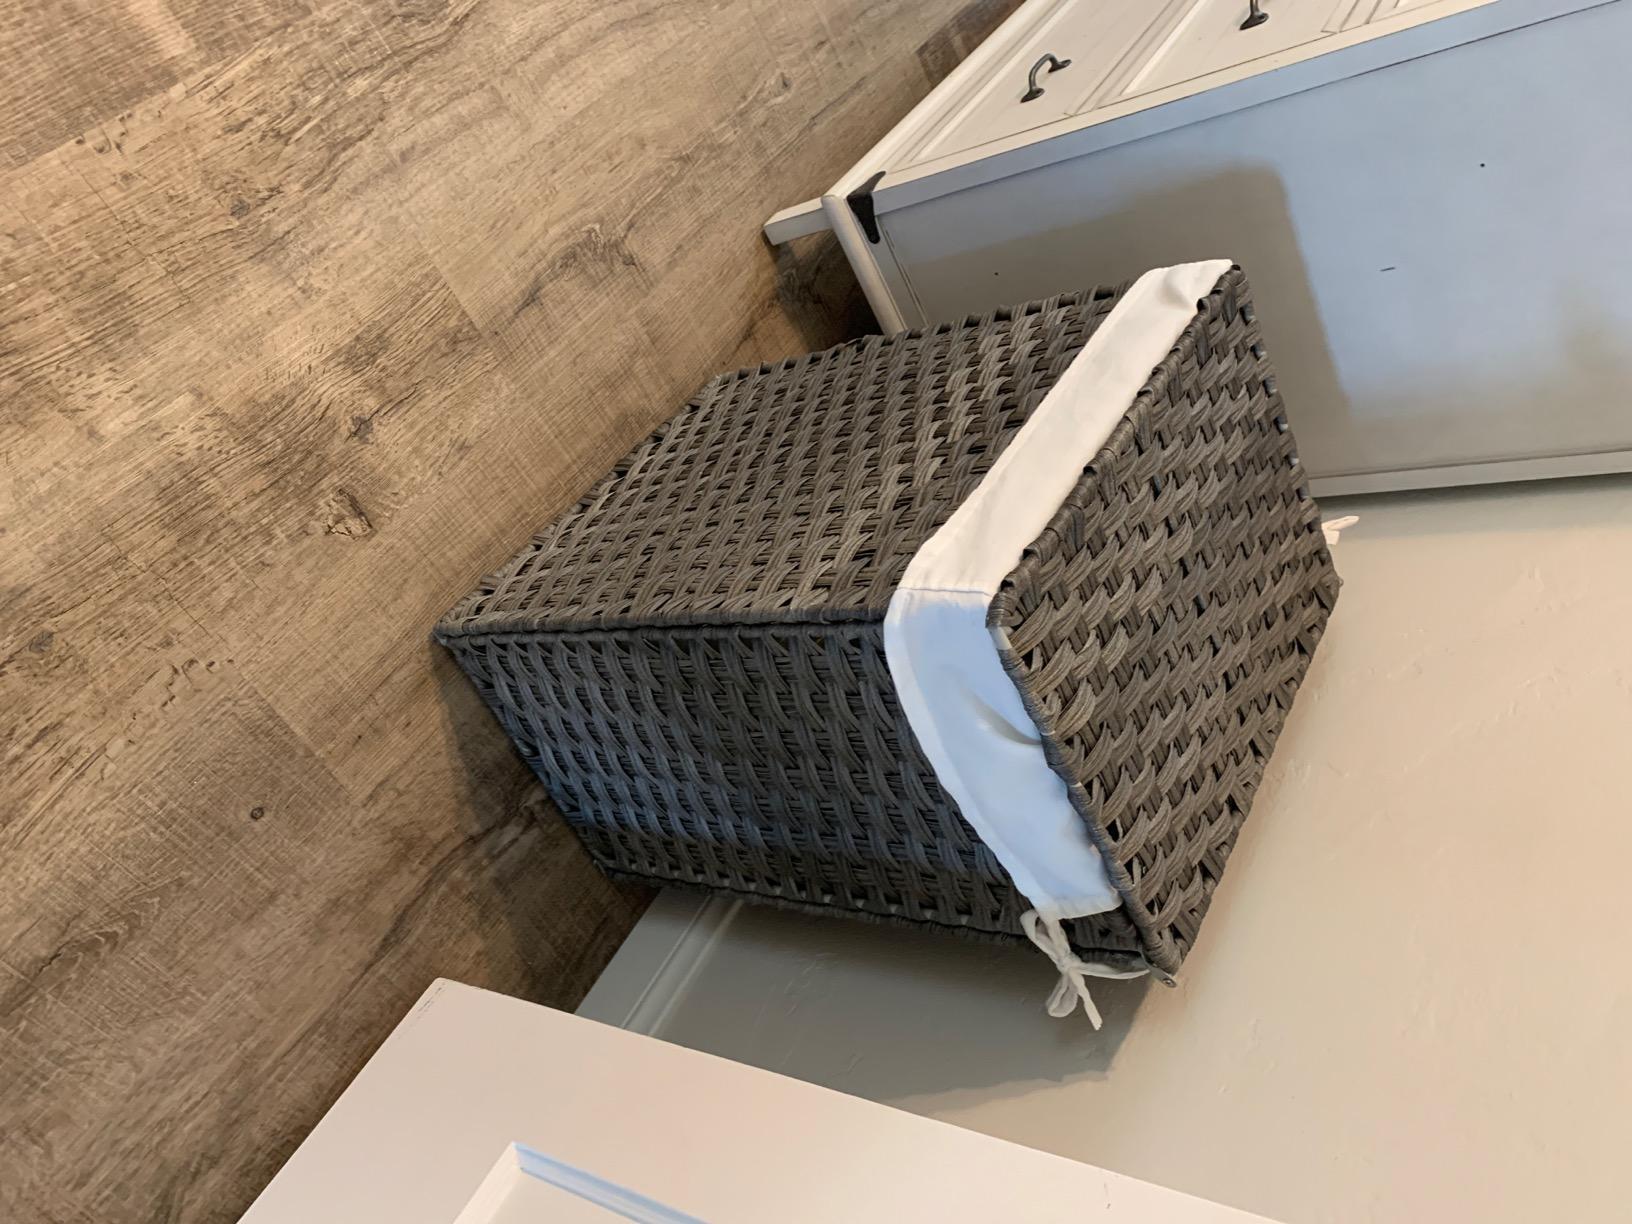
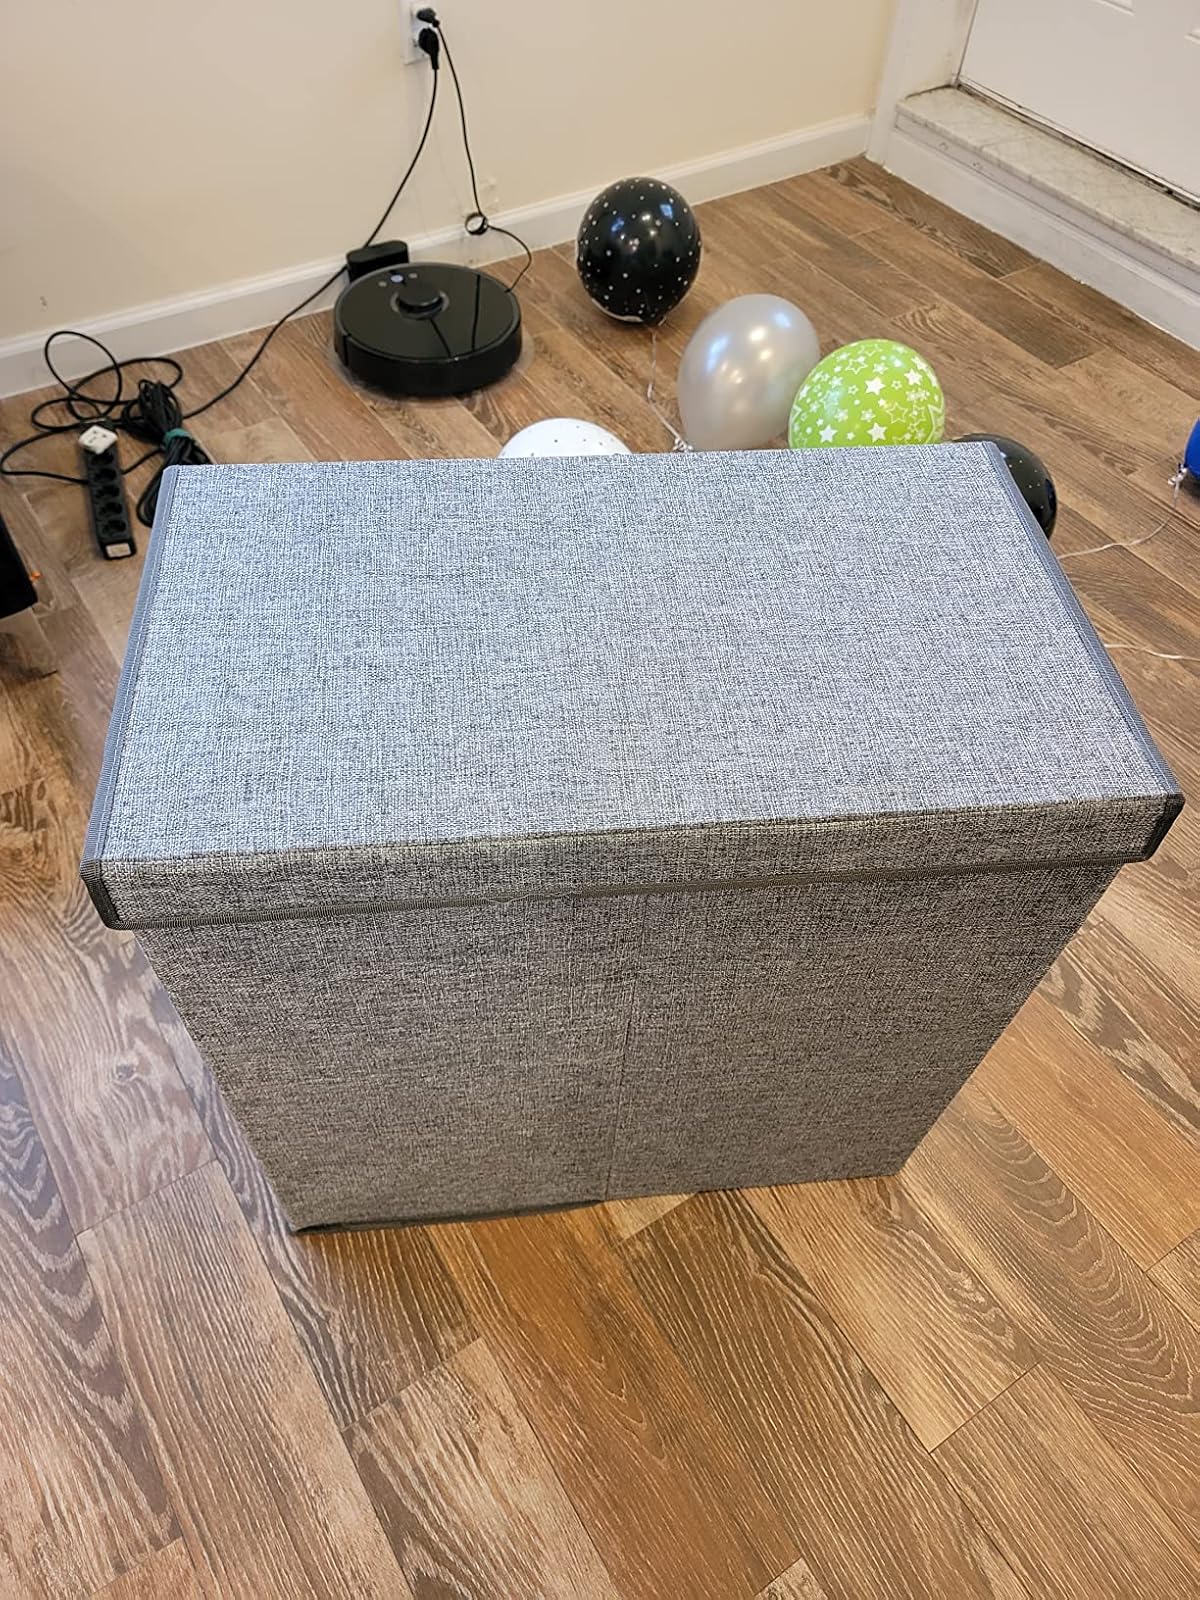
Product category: items_hamper
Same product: no